Controversies surrounding Don Bradman

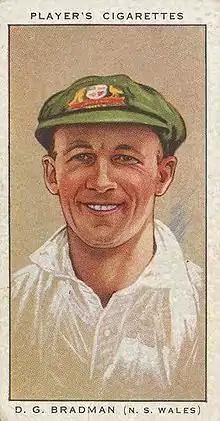
Bradman during his playing days

England continued with Bodyline despite Australian protests, and with the support of the MCC. The tourists won the last three Tests convincingly and regained the Ashes. Bradman caused controversy with his own tactics. Always seeking to score, he often backed away and hit the ball into the vacant half of the outfield with unorthodox shots reminiscent of tennis or golf. This brought him 396 runs (at 56.57) for the series and plaudits for seeking an answer to playing Bodyline. However, others thought it proved the theory that he did not handle the short ball very well. Jack Fingleton was in no doubt that Bradman's game altered irrevocably as a consequence, writing:Bodyline was specially prepared, nurtured for and expended on him and, in consequence, his technique underwent a change quicker than might have been the case with the passage of time. Bodyline plucked something vibrant from his art.